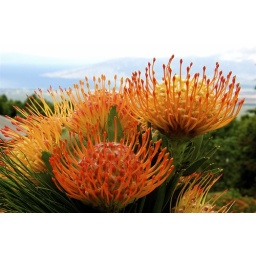
Protea flowers growing on Maui. The West Maui mountains and coastline are in the background.